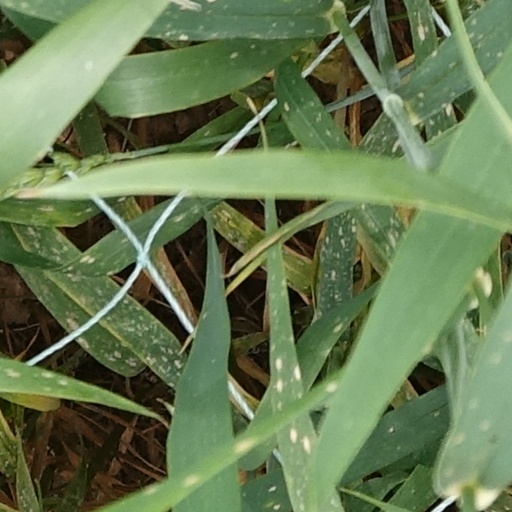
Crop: wheat